Bosideng

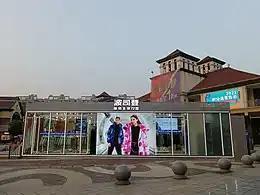
A Bosideng store in Changsha, China in December 2021

Bosideng, officially Bosideng International Holdings Limited, is the largest down clothing company in the PRC. It has 7,579 retail outlets selling down clothing under its six core brands including "Bosideng", "Snow Flying", "Kangbo", "Bengen" (previously known as "Bingjie"), "Shuangyu" and "Shangyu". Through these brands, the group offers a wide range of clothing products targeting various consumer segments.